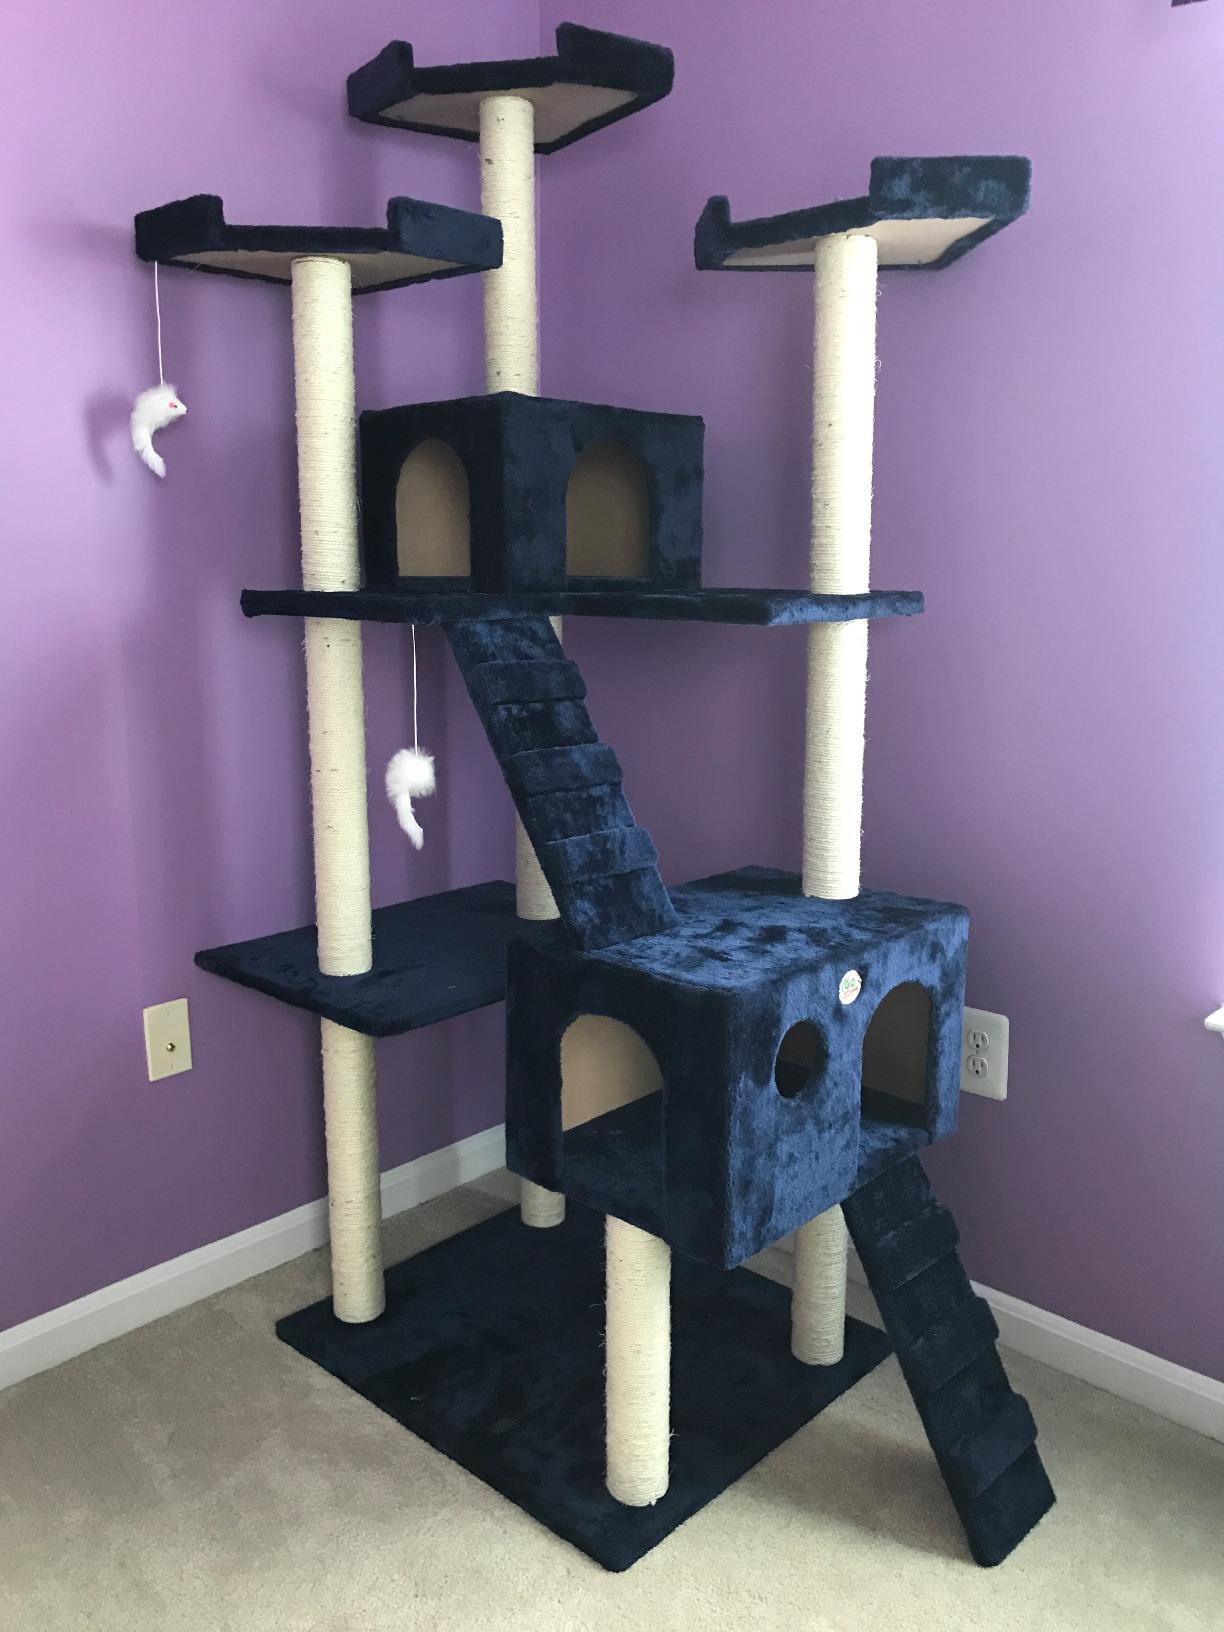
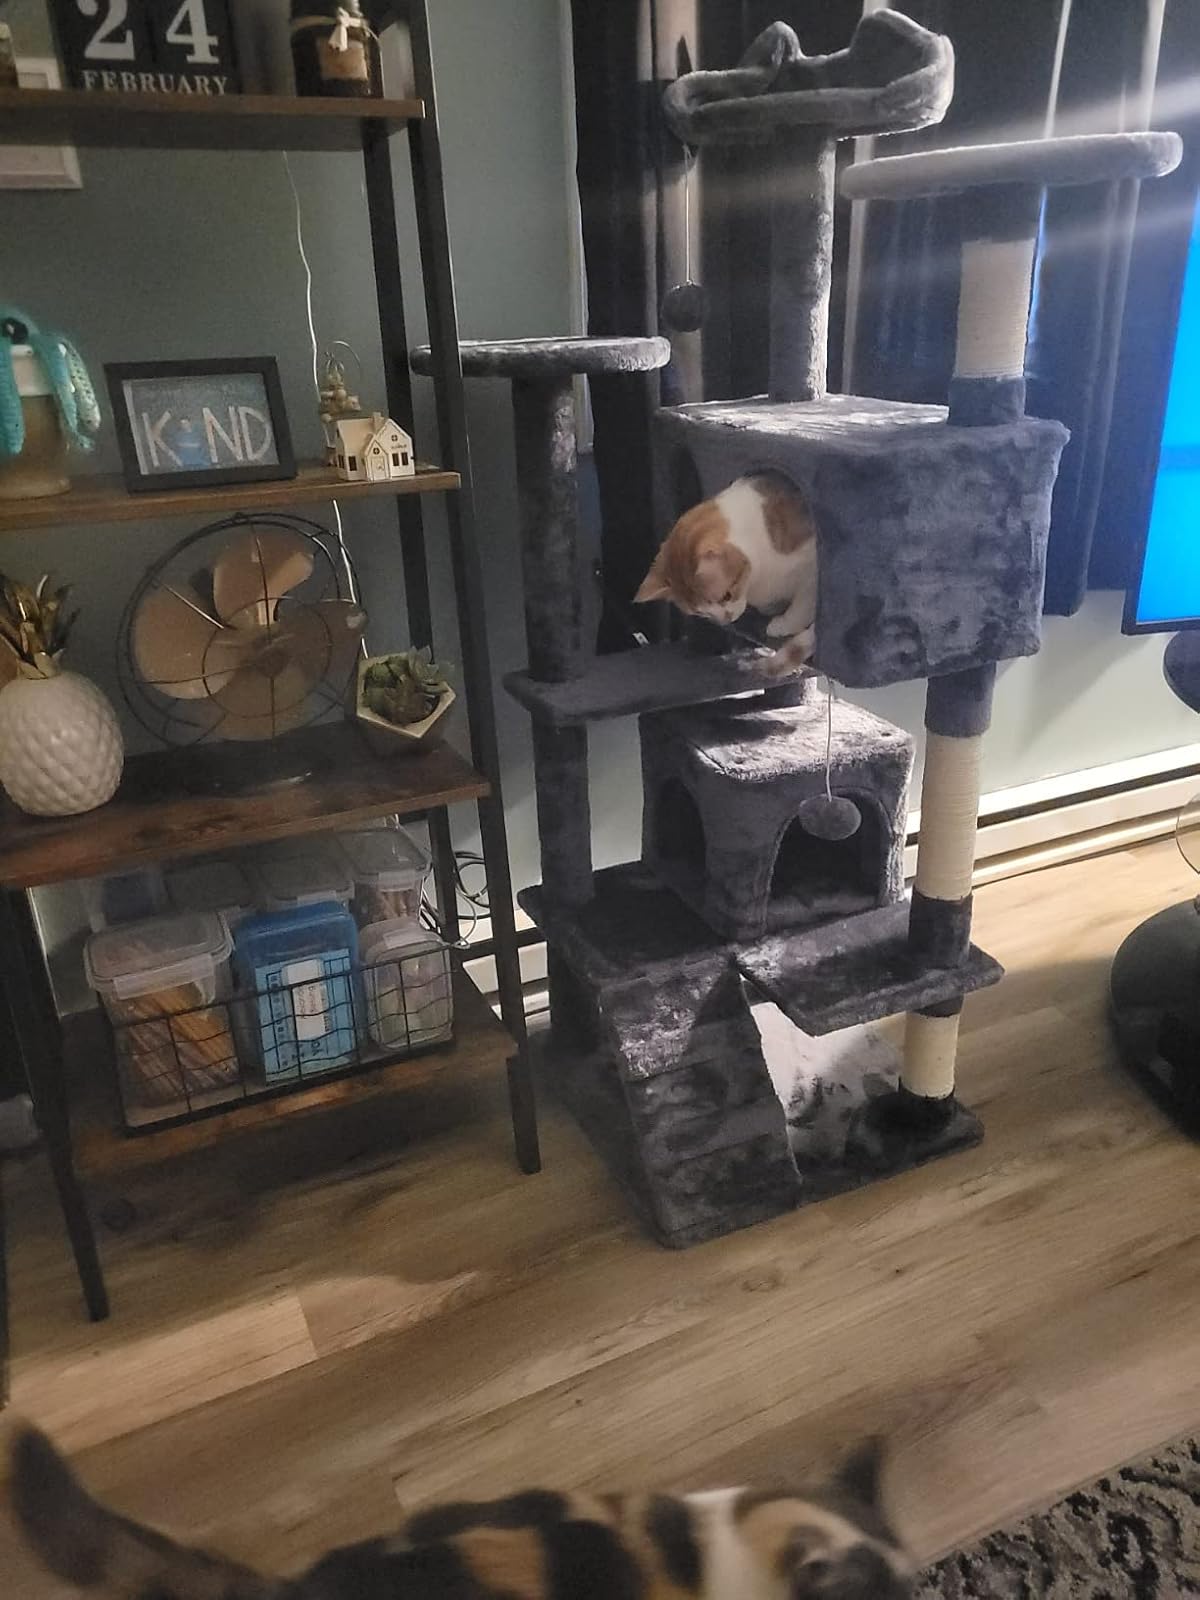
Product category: items_cat tree
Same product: no